Architectural terracotta

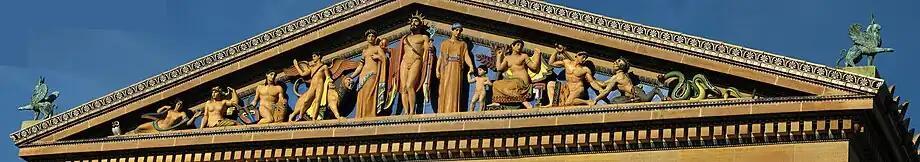
Philadelphia Art Museum's terracotta pediment using polychrome glazing

The Chicago Fire of 1871 destroyed many of the wood and stone-constructed buildings of Chicago, Illinois, and spurred greater interest in fireproof building materials that could enable the elaborate construction of the era. James Taylor, an English-trained ceramicist, played a key role in establishing effective widespread terracotta production in the United States through his work for various firms such as the Chicago Terra Cotta Company, the Boston Terra Cotta Company, and the New York Architectural Terra-Cotta Company.